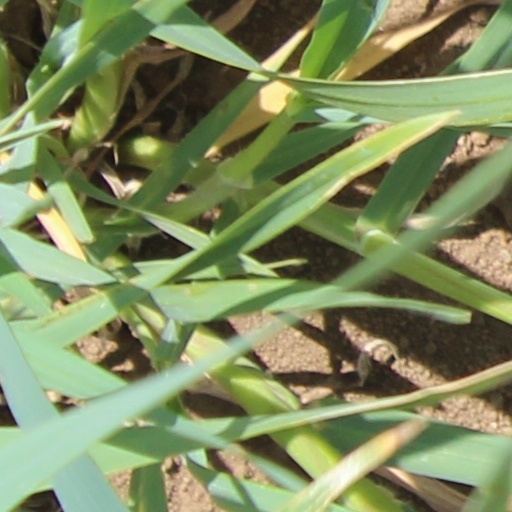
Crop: wheat